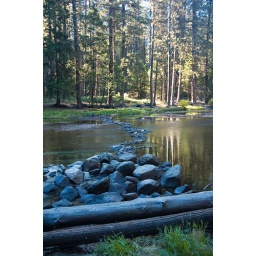
Rock bridge in the river at Yosemite Valley.